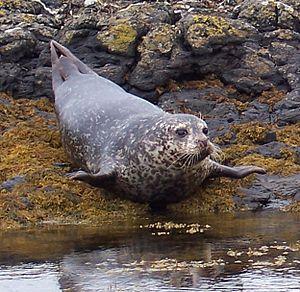
Cette liste traite des mammifères se trouvant au Canada. Il y a environ 200 espèces de mammifères indigènes au Canada. La grandeur de son territoire offre une grande variété d'écosystèmes allant des montagnes aux plaines en passant par les espaces habités. On retrouve au Canada la moitié des espèces mondiales de Cétacés. Le groupe ayant le plus d'espèces sont les Rongeurs alors que le moins nombreux est celui des Didelphimorphes avec une seule espèce.